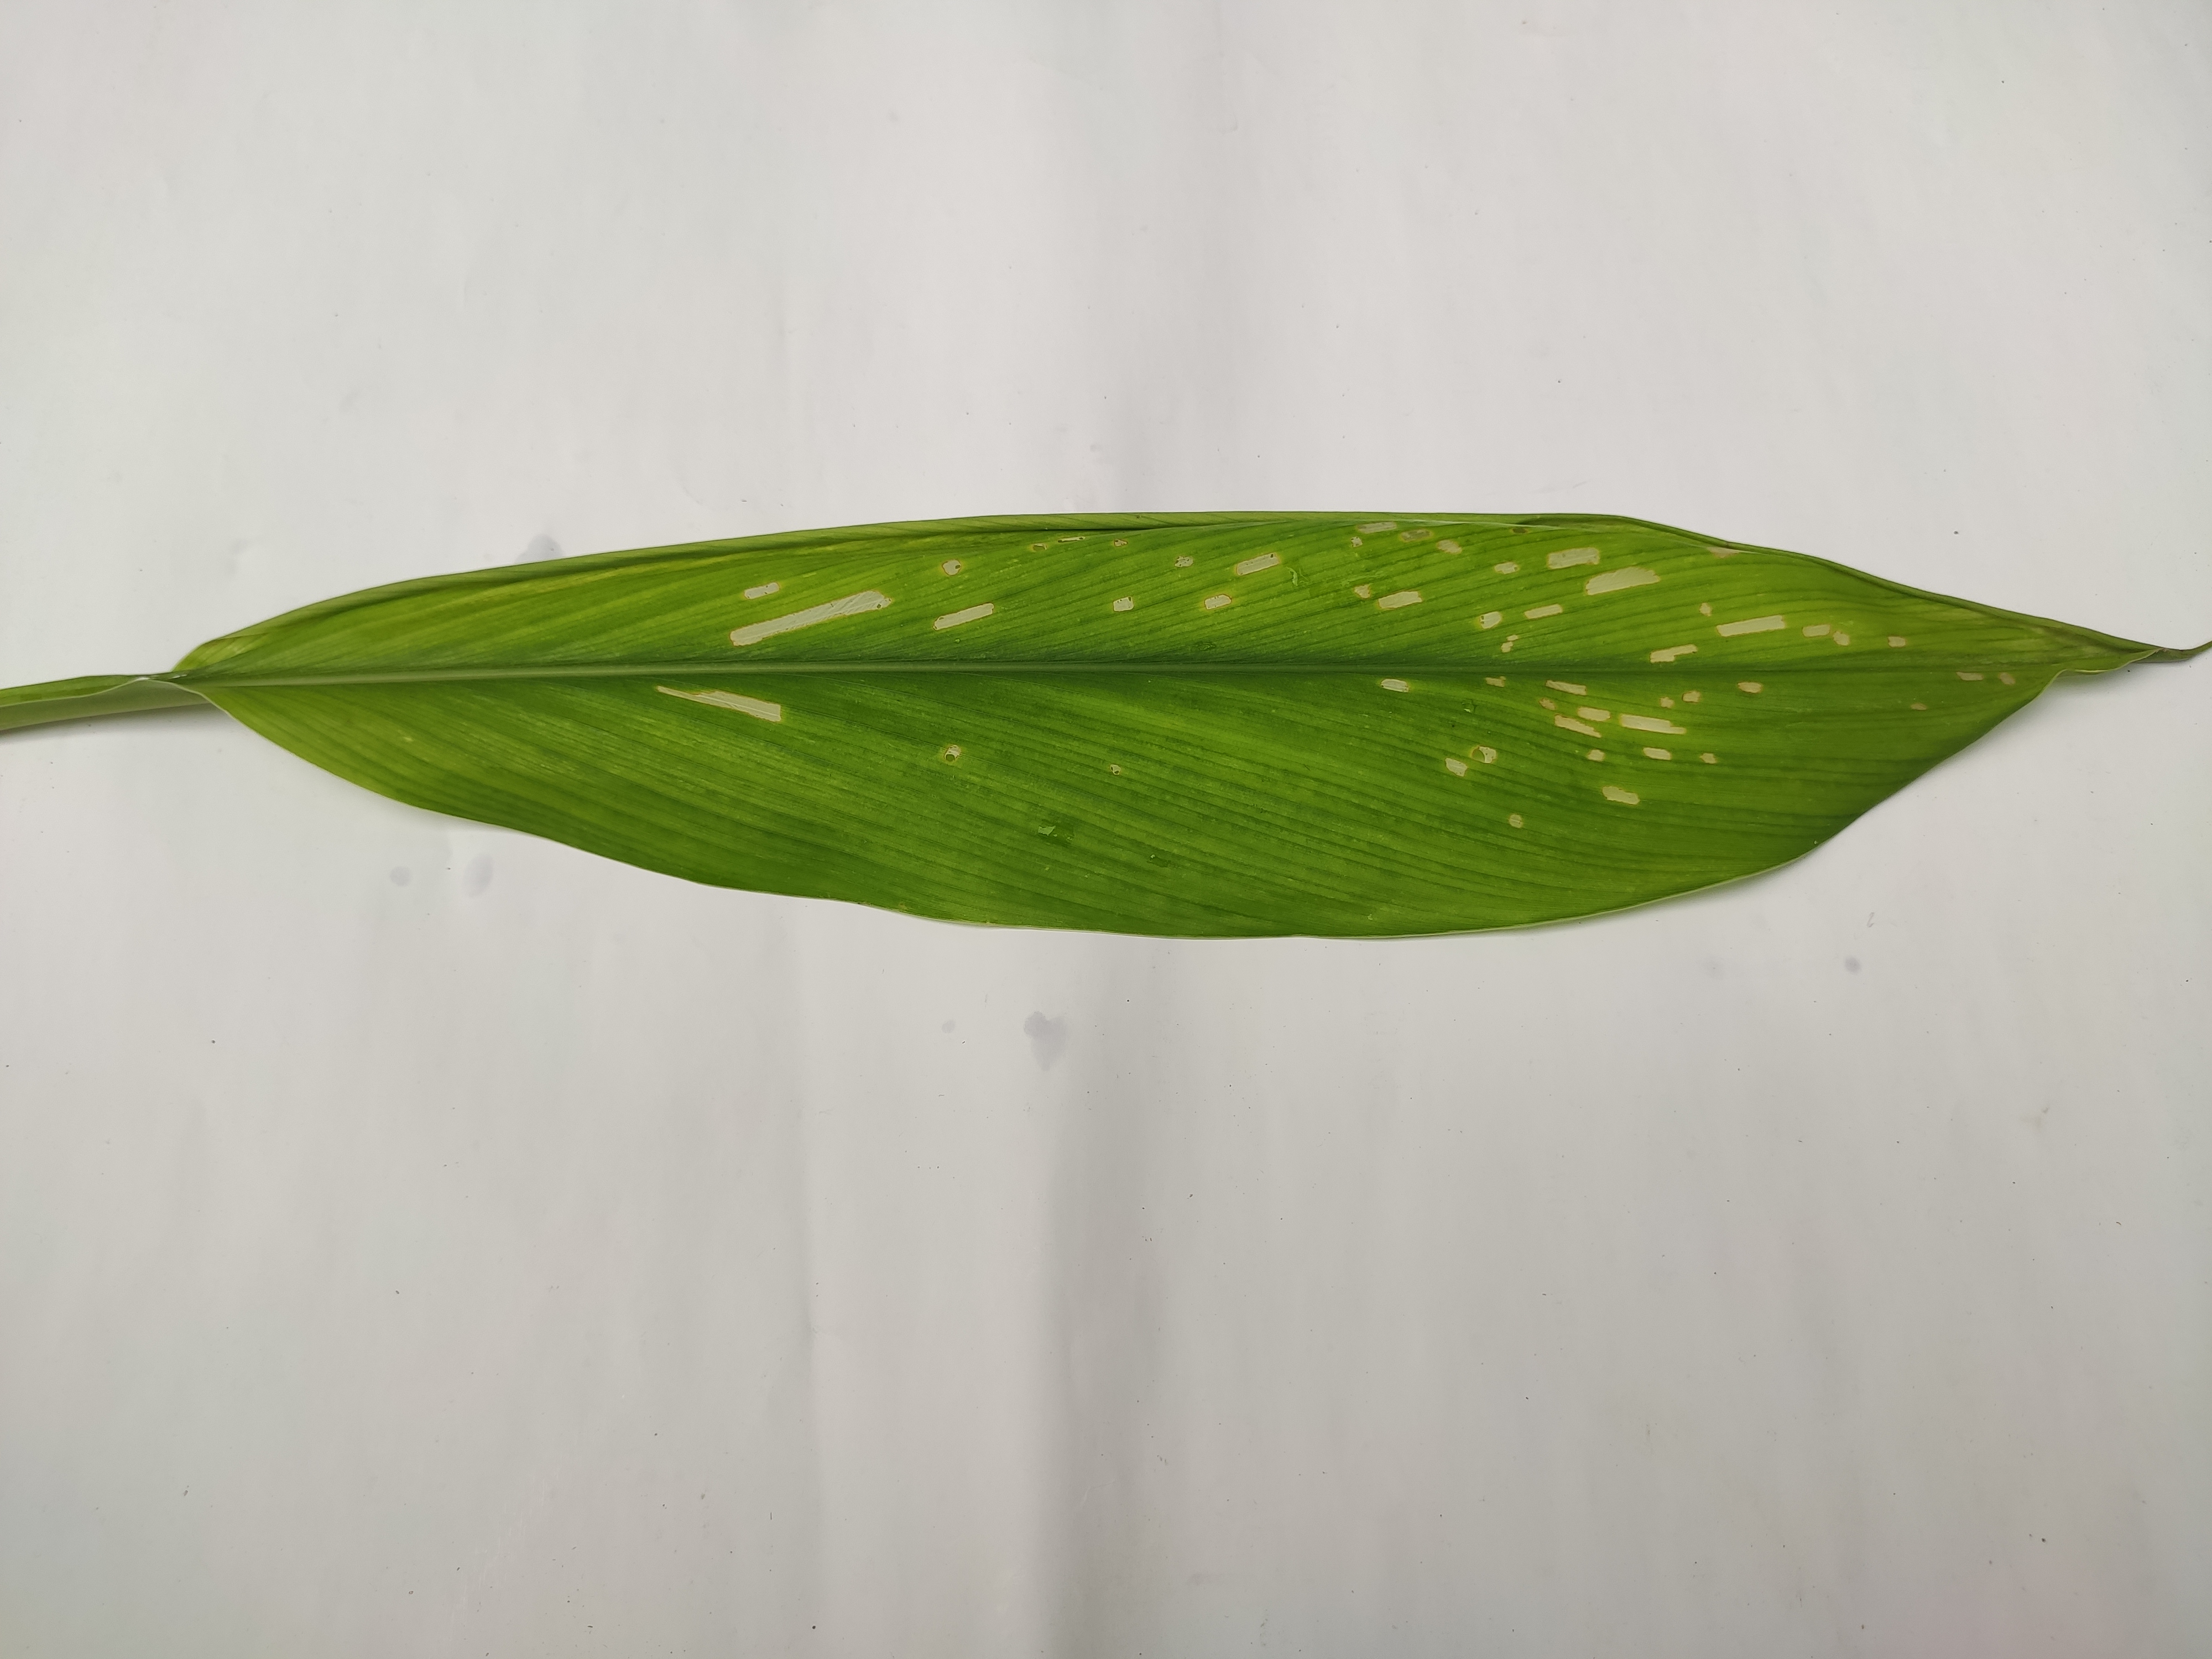
Label: Aphids_Disease